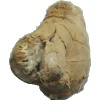
Label: Ginger Root 1